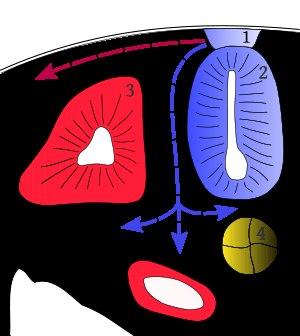
Les chromatophores sont des cellules pigmentaires qui réfléchissent la lumière présente dans le tégument de certains animaux. Ils sont en grande majorité responsables de la couleur de la peau et des yeux des animaux à sang froid et sont créés par la crête neurale durant le développement embryonnaire. Ils sont situés à la surface du tégument de certains Amphibiens, Poissons, Reptiles, Crustacés et Céphalopodes. Les brusques modifications de couleur des téguments, visibles chez certaines espèces, sont dues aux variations de taille des chromatophores, à la migration des pigments ou à la réorientation de lamelles réfléchissantes, sous contrôle hormonal, nerveux ou mixte. Ces modifications de couleur sont souvent employées comme moyen de camouflage par homochromie, mais peuvent aussi être déclenchées par des variations d'humeur, de température, de nature de l'environnement local, ou par le stress.